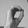
ASL letter: O